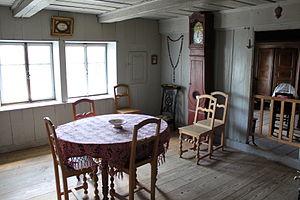
Maisons Comtoises de Nancray, Doubs, France
L'horloge comtoise est une horloge de parquet et une horloge à pendule fabriquée artisanalement en Franche-Comté, et plus particulièrement à Morez et Morbier dans le Haut Jura, à partir de la fin du XVIIᵉ siècle et dont la fabrication industrielle s’est arrêtée au début du XXᵉ siècle.